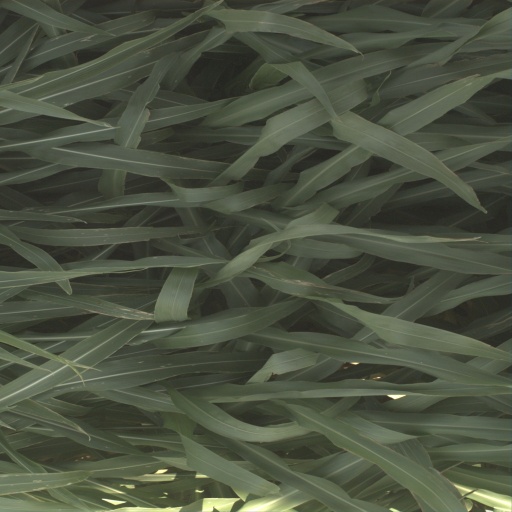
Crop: sorghum